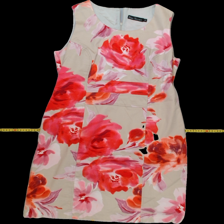
View: front
Type: Dress
Category: Ladies
Brand: Not Applicable
Colors: Multicolor
Material: 100%cotton
Pattern: Floral print
Cut: C-collar, Tight
Size: 44
Season: All
Trend: No trend
Stains: Yes
Damage: 1
Price range: <50
Recommended usage: Export